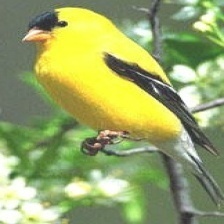
Species: AMERICAN GOLDFINCH
Scientific name: SPINUS TRISTIS
ImageNet parent category: goldfinch